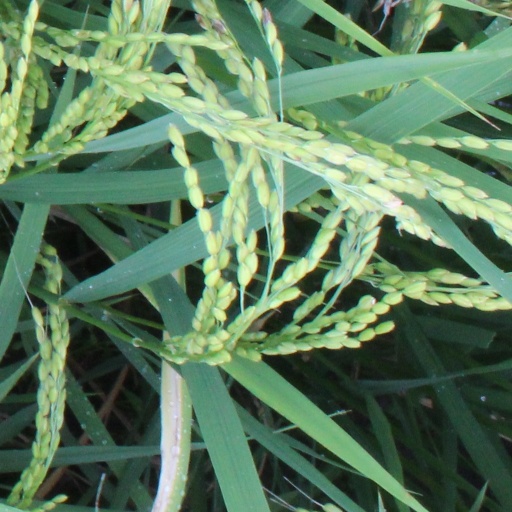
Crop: rice